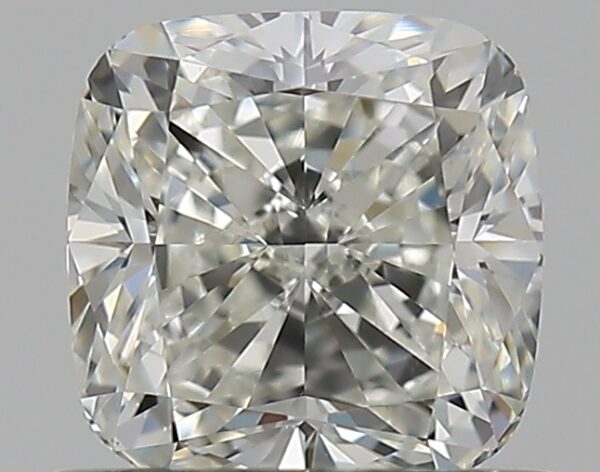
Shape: cushion
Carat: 0.72
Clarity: VVS2
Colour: J
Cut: EX
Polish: EX
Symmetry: VG
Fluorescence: N
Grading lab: GIA
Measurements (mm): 4.93 x 4.92 x 3.42